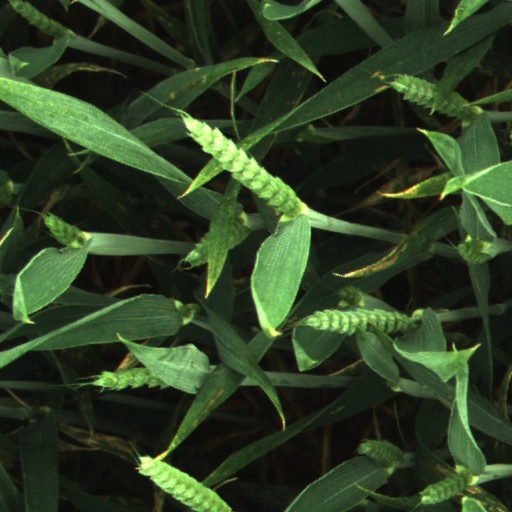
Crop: wheat